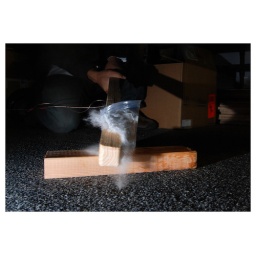
Water in plastic cup